Darryl Strawberry

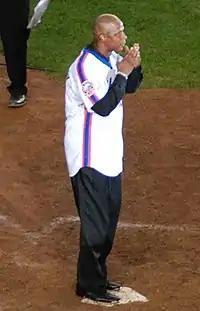
Strawberry at Shea Stadium in 2008

Strawberry frequently donates to charity and was a headliner of the BGC Charity Day event at BGC Partners in 2010.